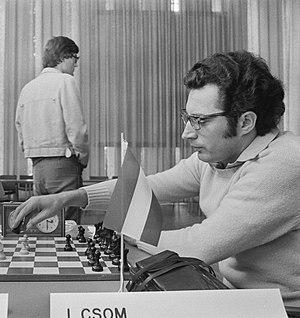
István Csom est un joueur d'échecs hongrois né le 2 juin 1940 à Sátoraljaújhely. Champion de Hongrie 1972 et 1973 et grand maître international en 1973, il obtint la médaille d'or par équipe lors de l'olympiade d'échecs de 1978 à Buenos Aires et la médaille d'or individuelle lors de l'olympiade d'échecs de 1980 à Malte.